Sulu Archipelago

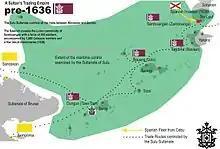
Pre-1636 Sultanate of Sulu trade range.

The Sulu Archipelago was once part of Majapahit Empire and mentioned in the Old Javanese eulogy of Nagarakretagama by the name "Solot". After that, it became part of the Bruneian Empire before gaining its own independence on 1578. Many Tausugs and other native Muslims of Sulu Archipelago already interacted with Kapampangan and Tagalog Muslims called Luzones based in Brunei, and there were intermarriages between them.